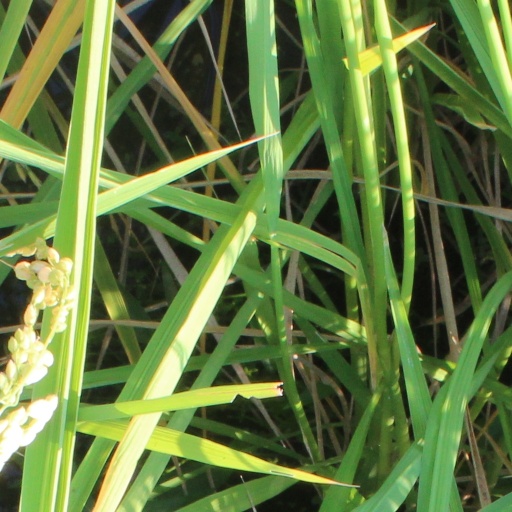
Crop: rice